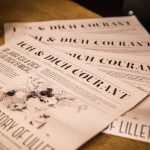
Waste category: paper